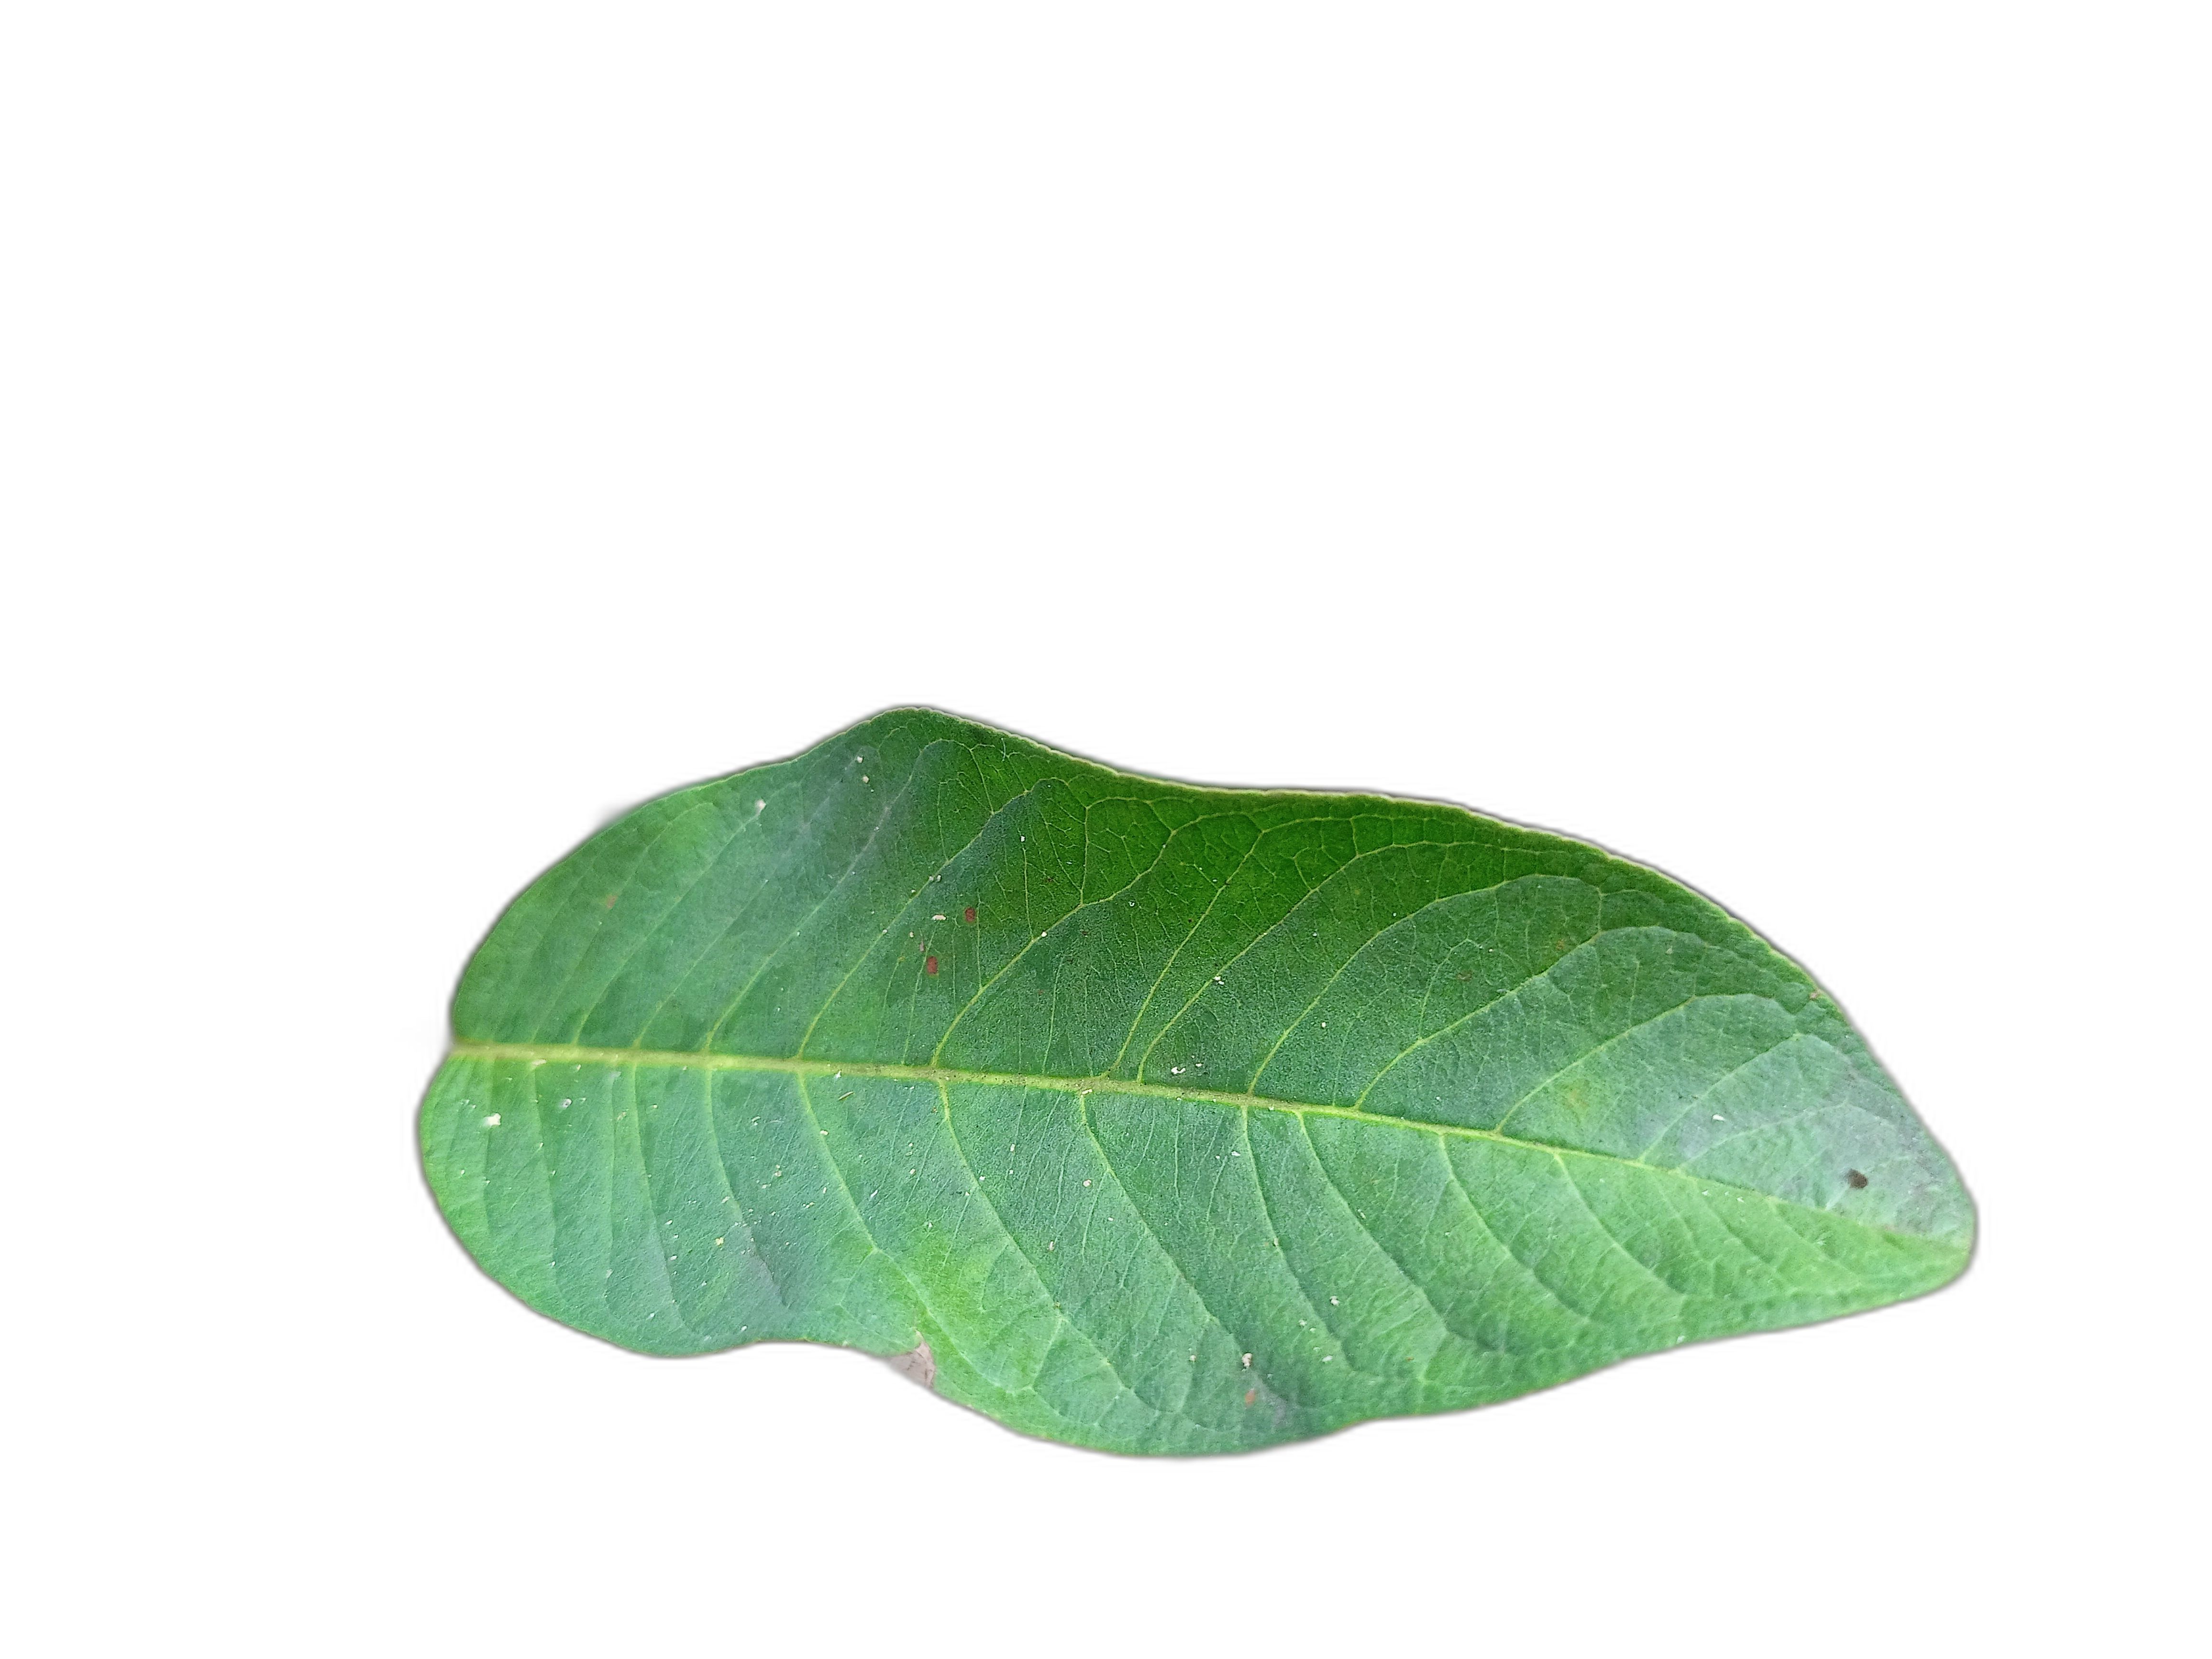
Plant part: leaf
Disease: Healthy